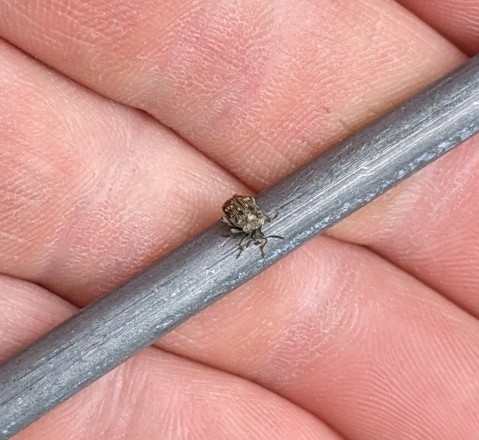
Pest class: pea_weevil